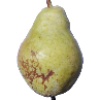
Label: Pear Williams 1